Davis Covered Bridge

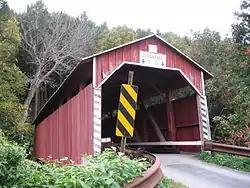
The bridge in September 2012

The Davis Covered Bridge is a historic wooden covered bridge located at Cleveland Township in Columbia County, Pennsylvania. It is a , Burr Truss arch bridge, with a tarred metal roof, constructed in 1850. It crosses the North Branch of Roaring Creek. It is one of 28 historic covered bridges in Columbia and Montour Counties.